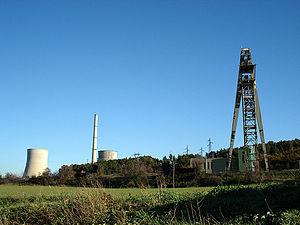
Gardanne
Charbonnages de France était un établissement public à caractère industriel et commercial créé en 1946 et dissous en 2007.